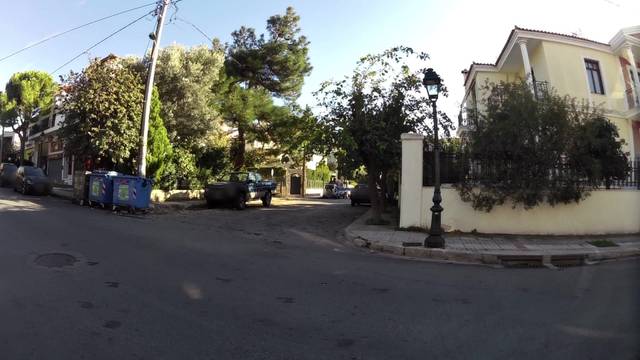
Region: Greece
Coordinates: 38.076, 23.801